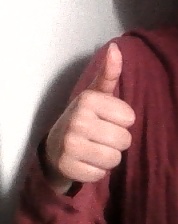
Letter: aleff